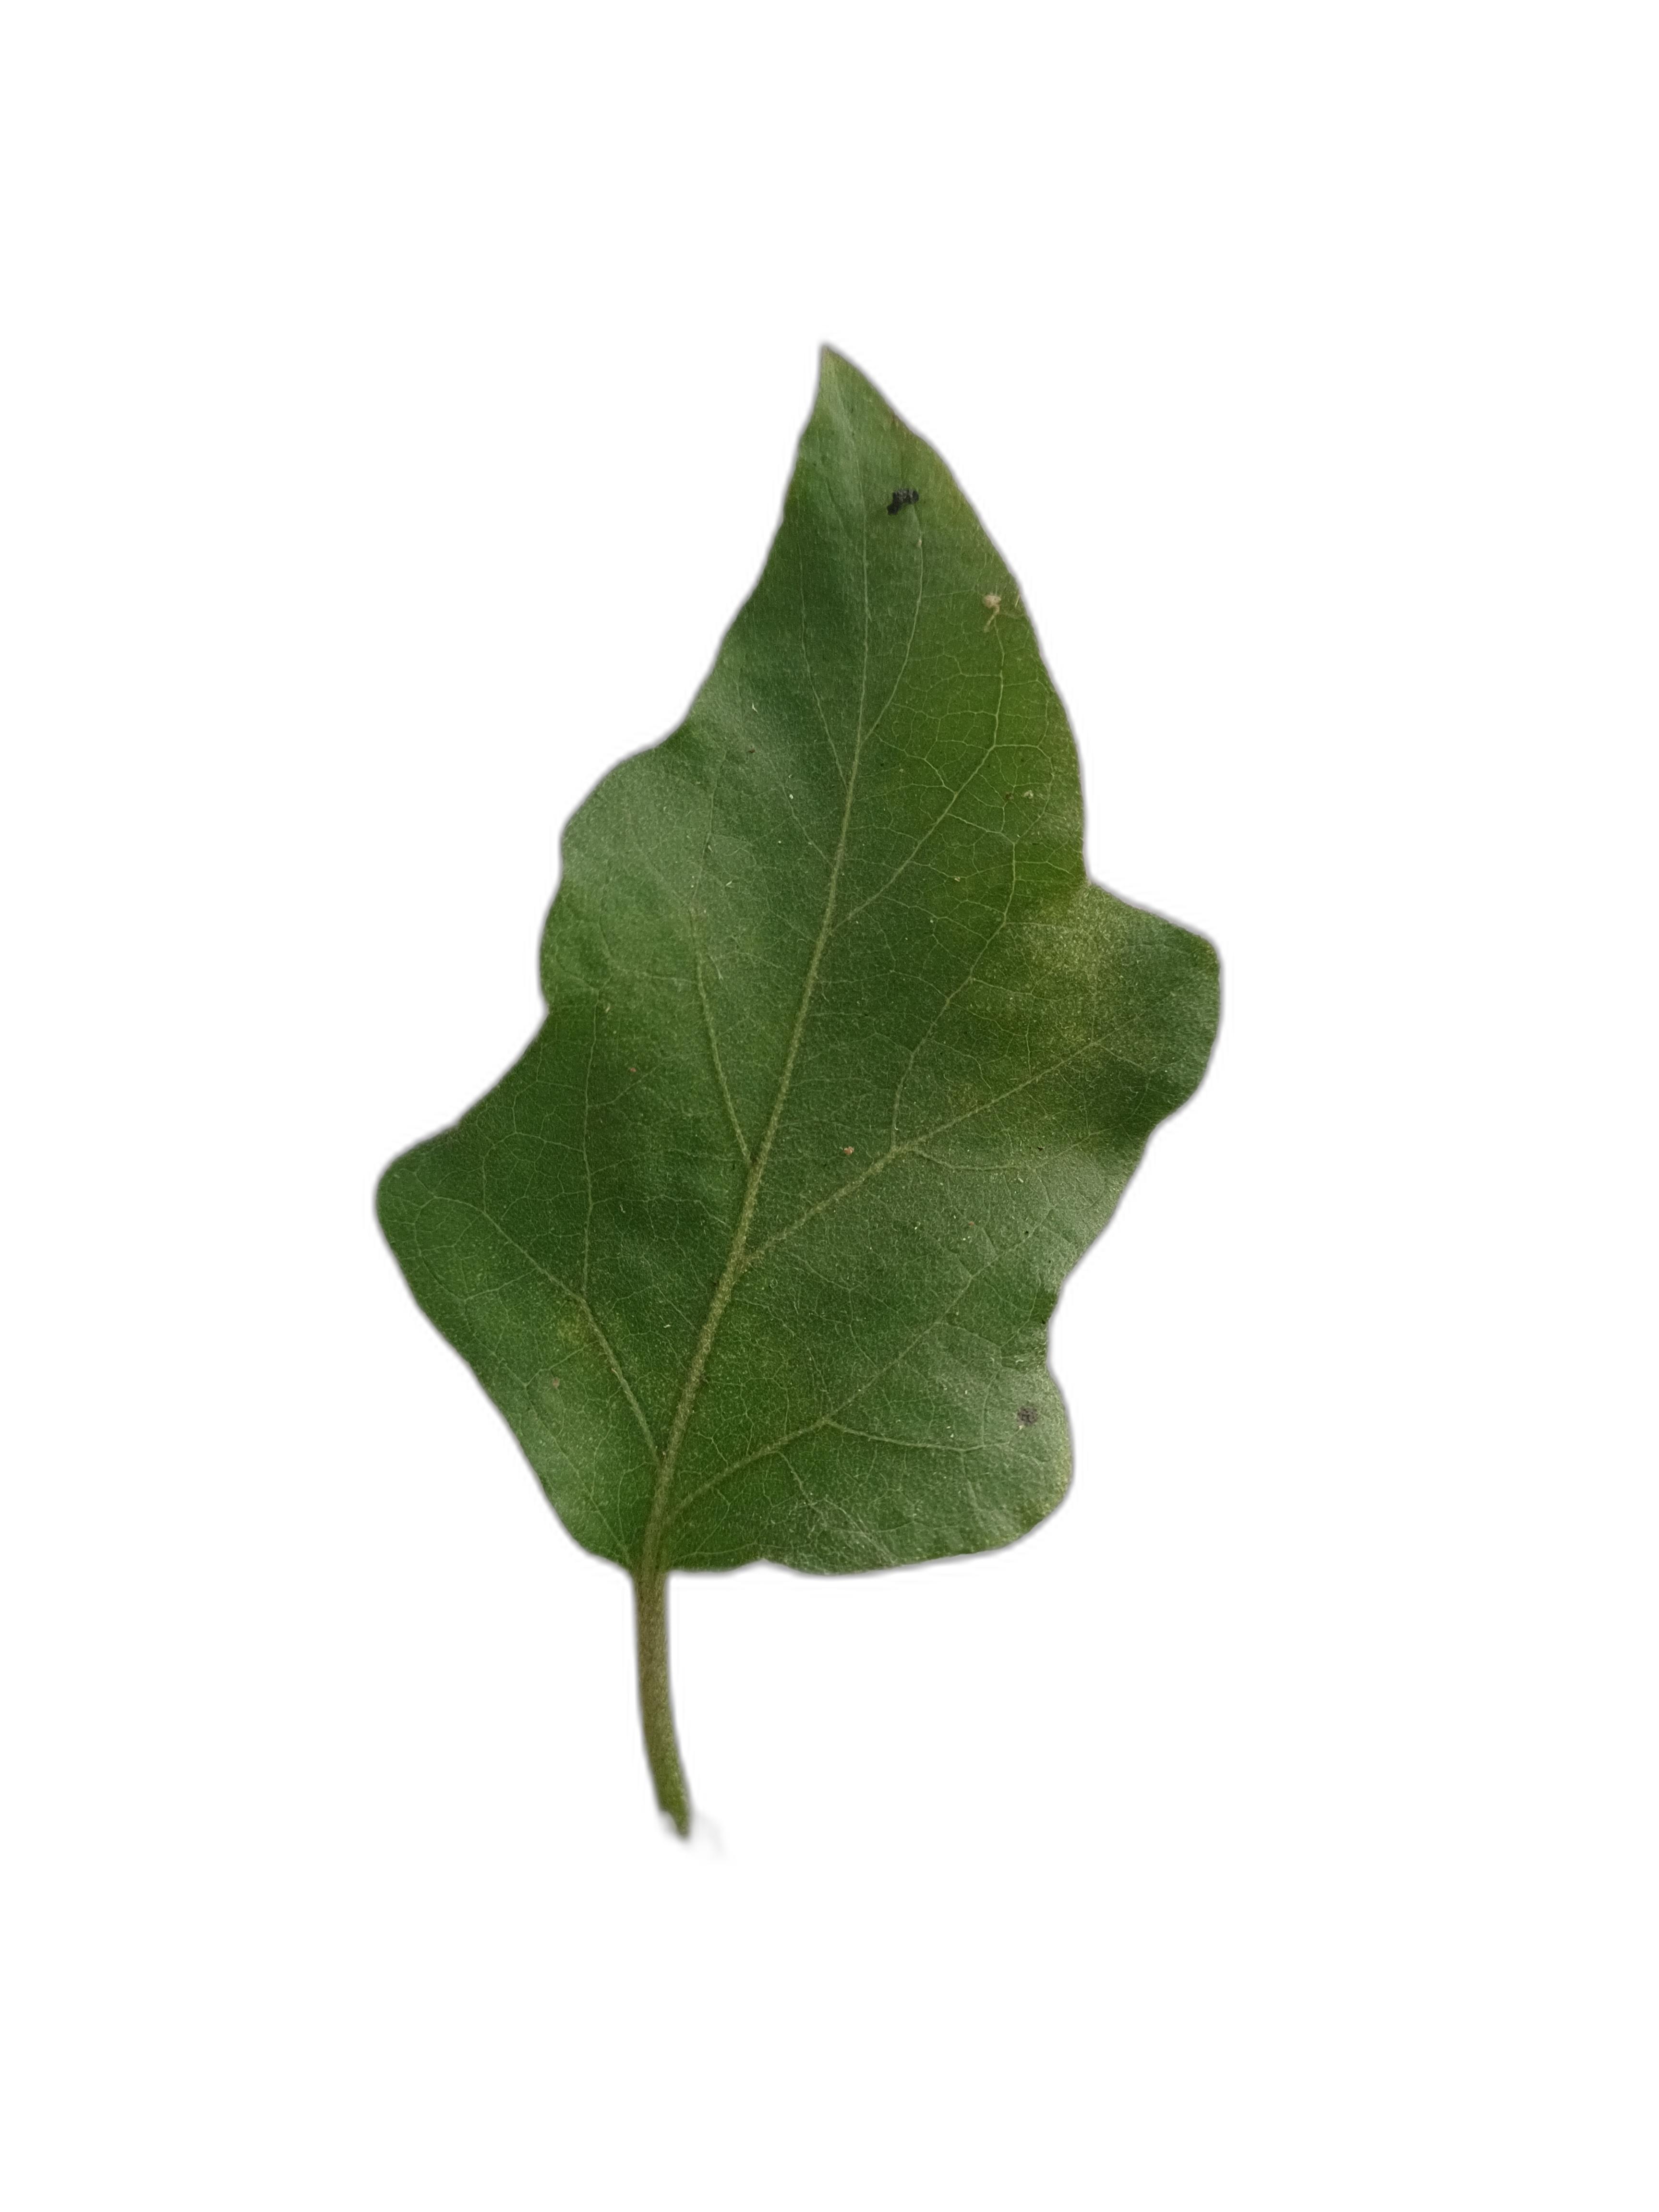
Label: Healthy Leaf